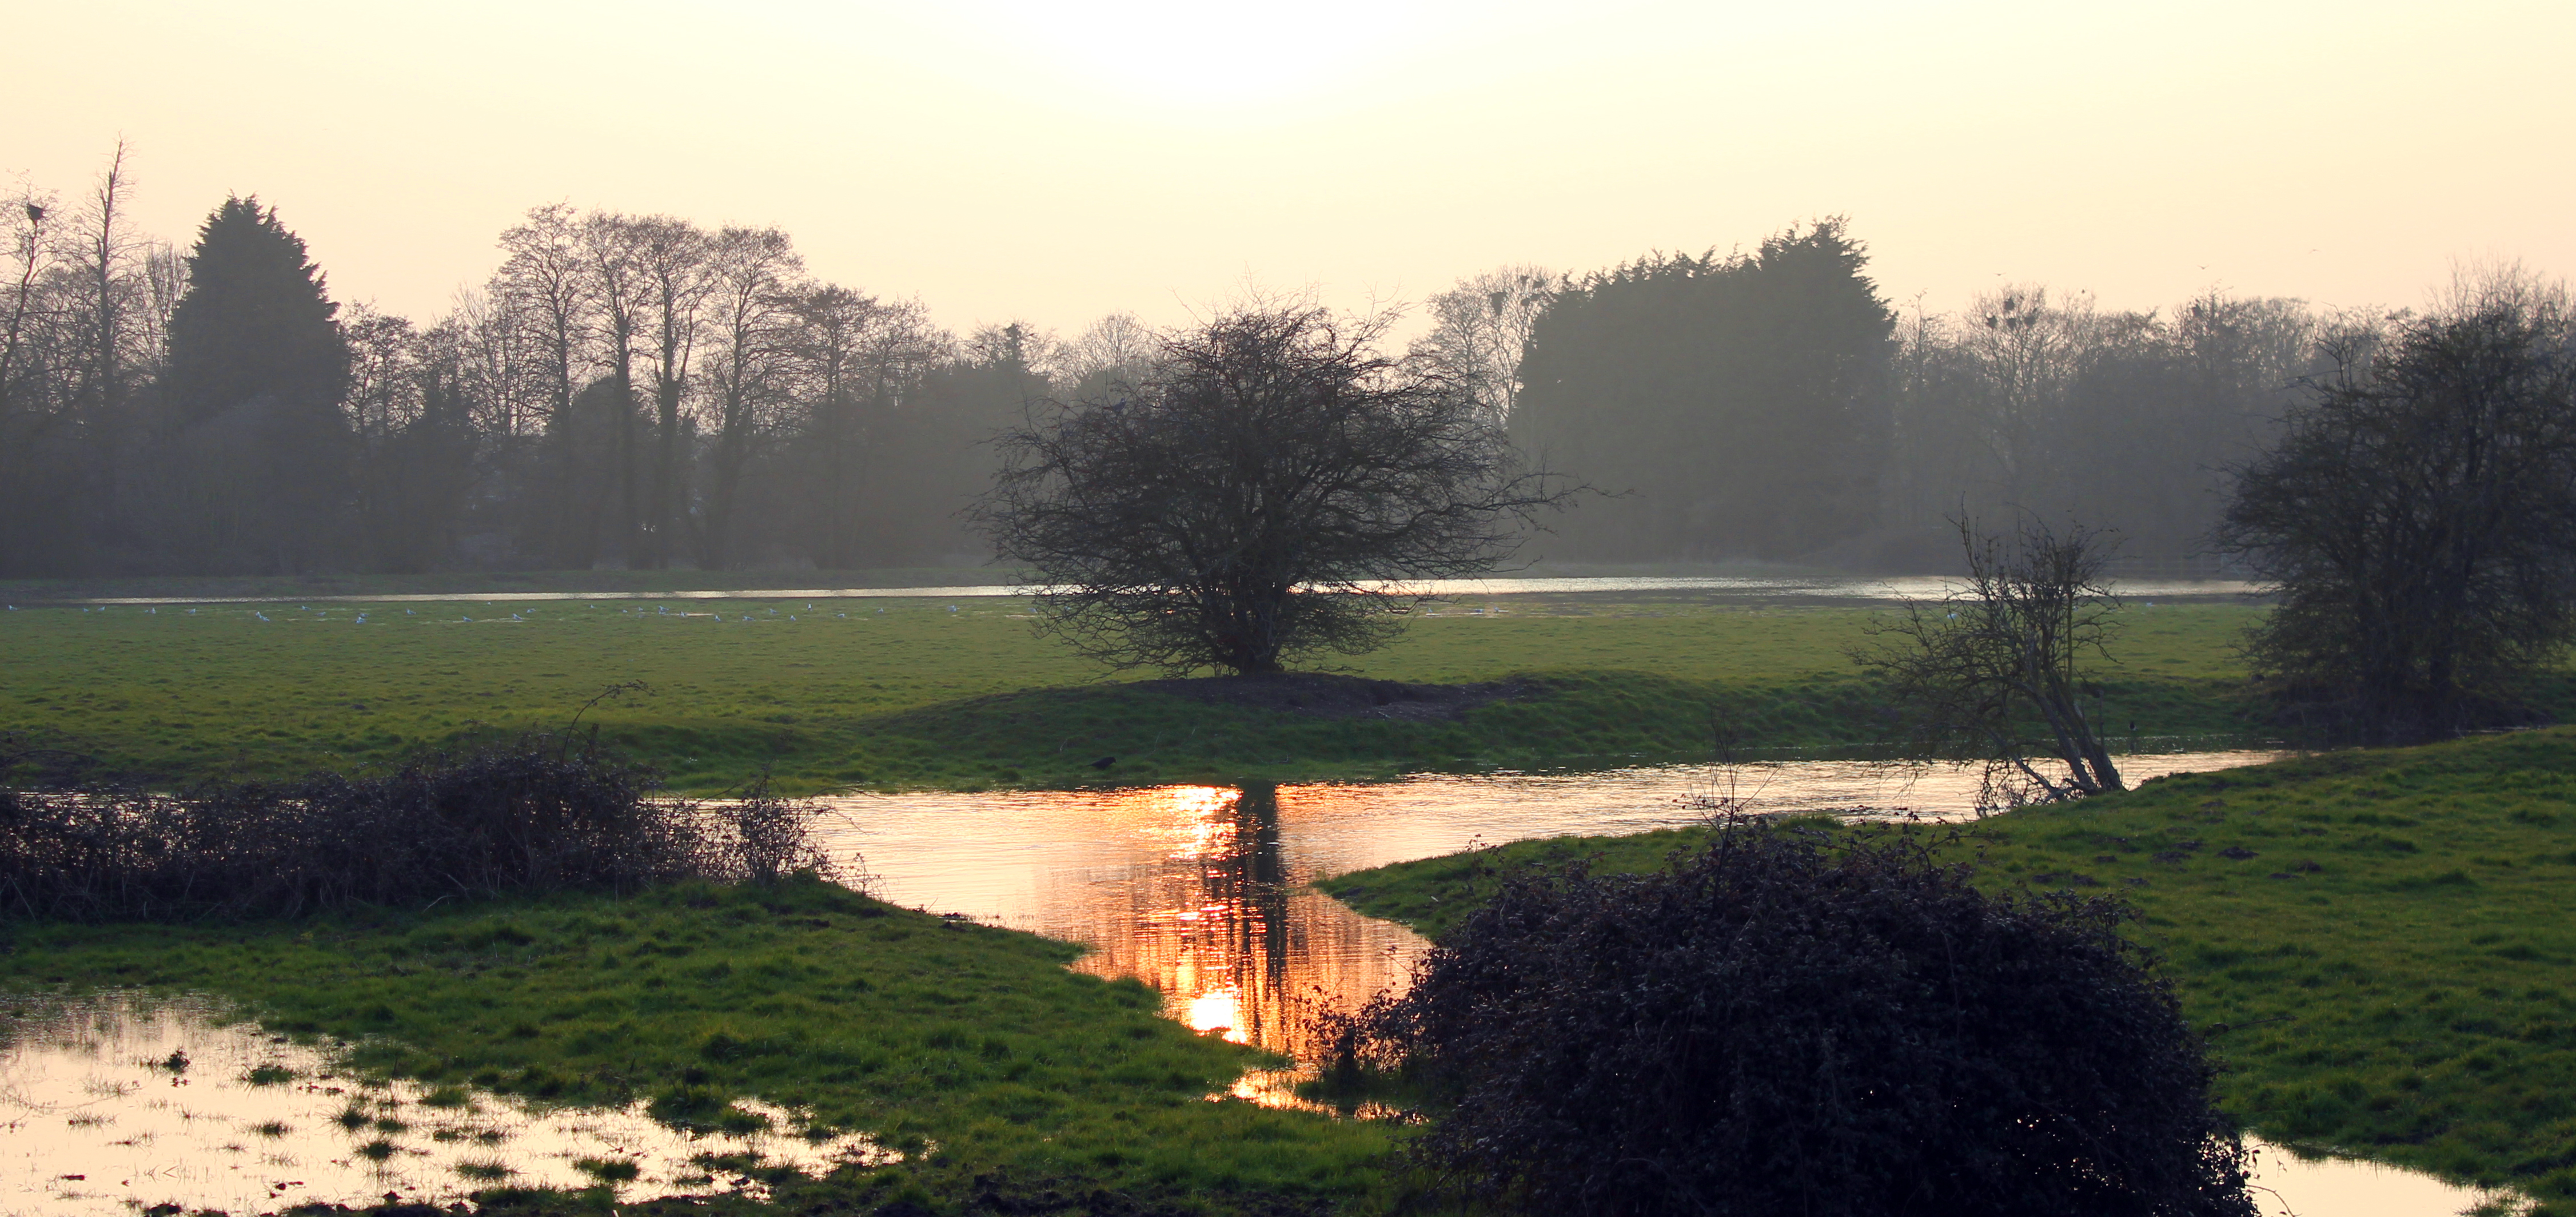
landscape, tree, water, nature, grass, sunset, mist, field, sunlight, morning, hill, lake, river, pond, dslr, reflection, lens, flood, canon, park, reservoir, agriculture, waterway, eos, mother, 1855, 550d, rural area, atmospheric phenomenon, woody plant